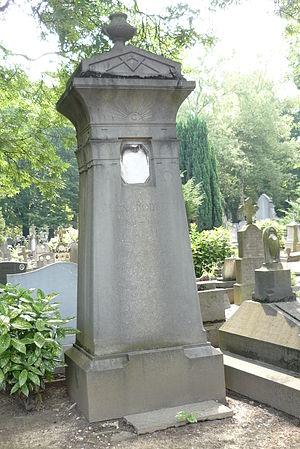
Tombe de style Art-nouveau de Léon Rodberg, vice consul de Belgique, né à Ensival le 24 octobre 1832 et mort à Florence (Italie) le 17 mars 1888, époux de Marie Rosalie Joséphine Françoise Hanicq née à Malines le 10 octobre 1841, par l'architecte Henri van Dievoet, vers 1890. Cimetière de Robermont à Liège, tombe numéro 5625, parcelle 56-36-7. Cette tombe est située à côté de la tombe de la famille Rodberg-Martiny, où reposent également: M. E. Martiny, décédée à 70 ans le 3 juillet 1833
Henri Van Dievoet est un architecte belge, prix de Rome, Grand Prix d'architecture de la Ville de Bruxelles, né à Bruxelles, au 77 rue de Laeken, le 19 janvier 1869 et mort dans sa ville natale le 24 avril 1931.
Le cimetière de Robermont a été créé le 21 mai 1805, sur décision du conseil municipal de Liège, dans les jardins de l'ancienne abbaye de Robermont.